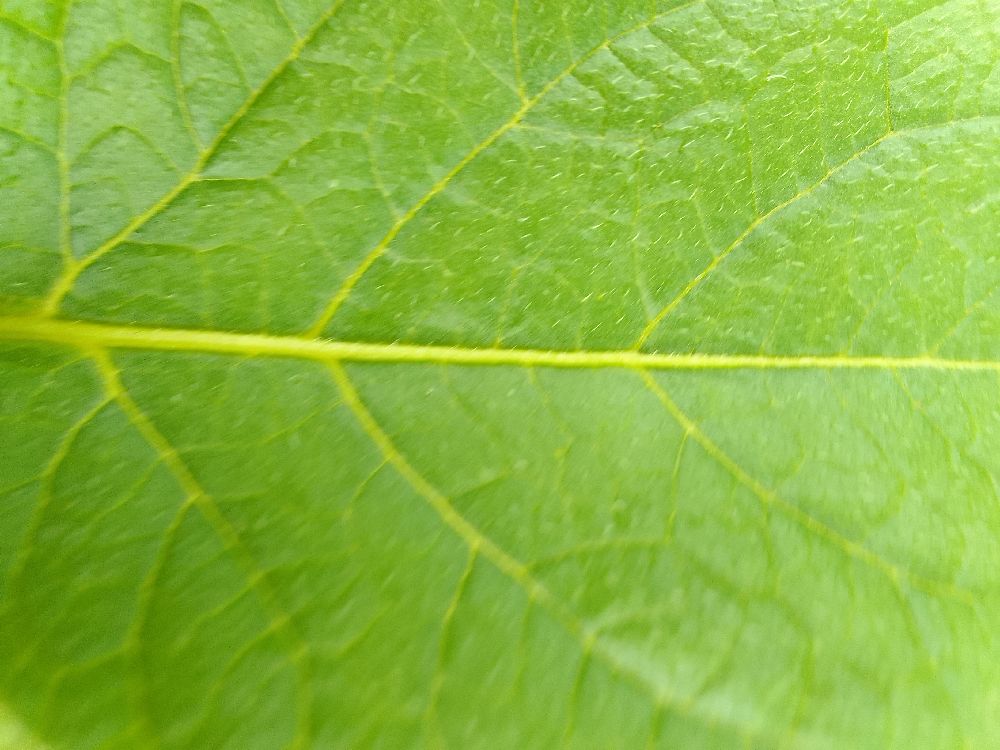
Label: Healthy